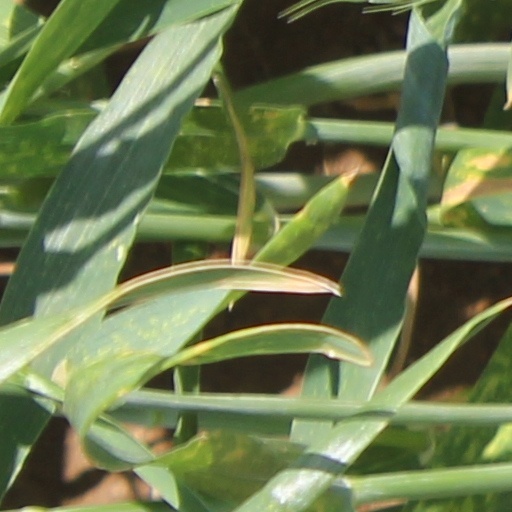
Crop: wheat